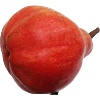
Label: red_pear